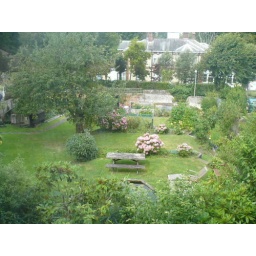
last view from my the second bedroom window in the flat